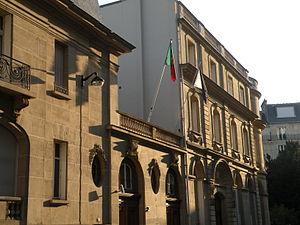
Ambassade du Portugal en France, Paris